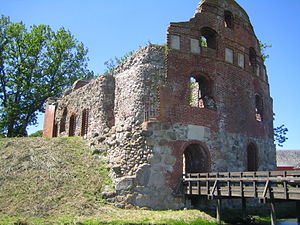
Månstorp
Månstorp ruiner
Månstorp var en herregård i Oxie herred, Skåne, Sverige.